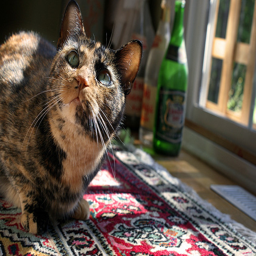
A multi-colored cat laying on a rug next to some bottles and a glass door.
A cat sitting on the floor looking up
The cat looks upward beside some glass bottles.
A very cute cat on a rug by some bottles.
Multi colored cat laying on the floor next to door and liquor bottles